Wycliffe Hall, Oxford

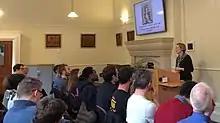
A lecture in Wycliffe Hall's LCR

Attendance at the daily chapel services is compulsory for full-time ordinands and optional for independent students. For much of the hall's history, Greek was a daily ritual for all students; and training in the biblical languages remains important today, with all ministerial students strongly encouraged to take either or both of Greek and Hebrew. Practical ministerial training is delivered via a system of Integrated Study Weeks on topics such as death, evangelism, ethics, and biblical hermeneutics.